Kalotina

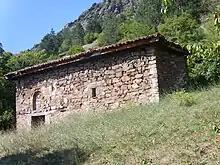
The medieval Church of St Nicholas in Kalotina

Kalotina is a village in the Dragoman Municipality, Sofia Province, in westernmost central Bulgaria. As of 2010, it has 270 inhabitants and the mayor is Lidia Bozhilova. The village is located at the border with Serbia, 55 km to the northwest of the capital Sofia, on the main highway and railway between Western Europe and Asia. Kalotina lies at , 282 metres above sea level. The place is known for the Kalotina-Gradinje border checkpoint, one of Bulgaria's busiest and best known due to the proximity to Sofia. The Nishava River, a tributary of the South Morava, flows nearby.